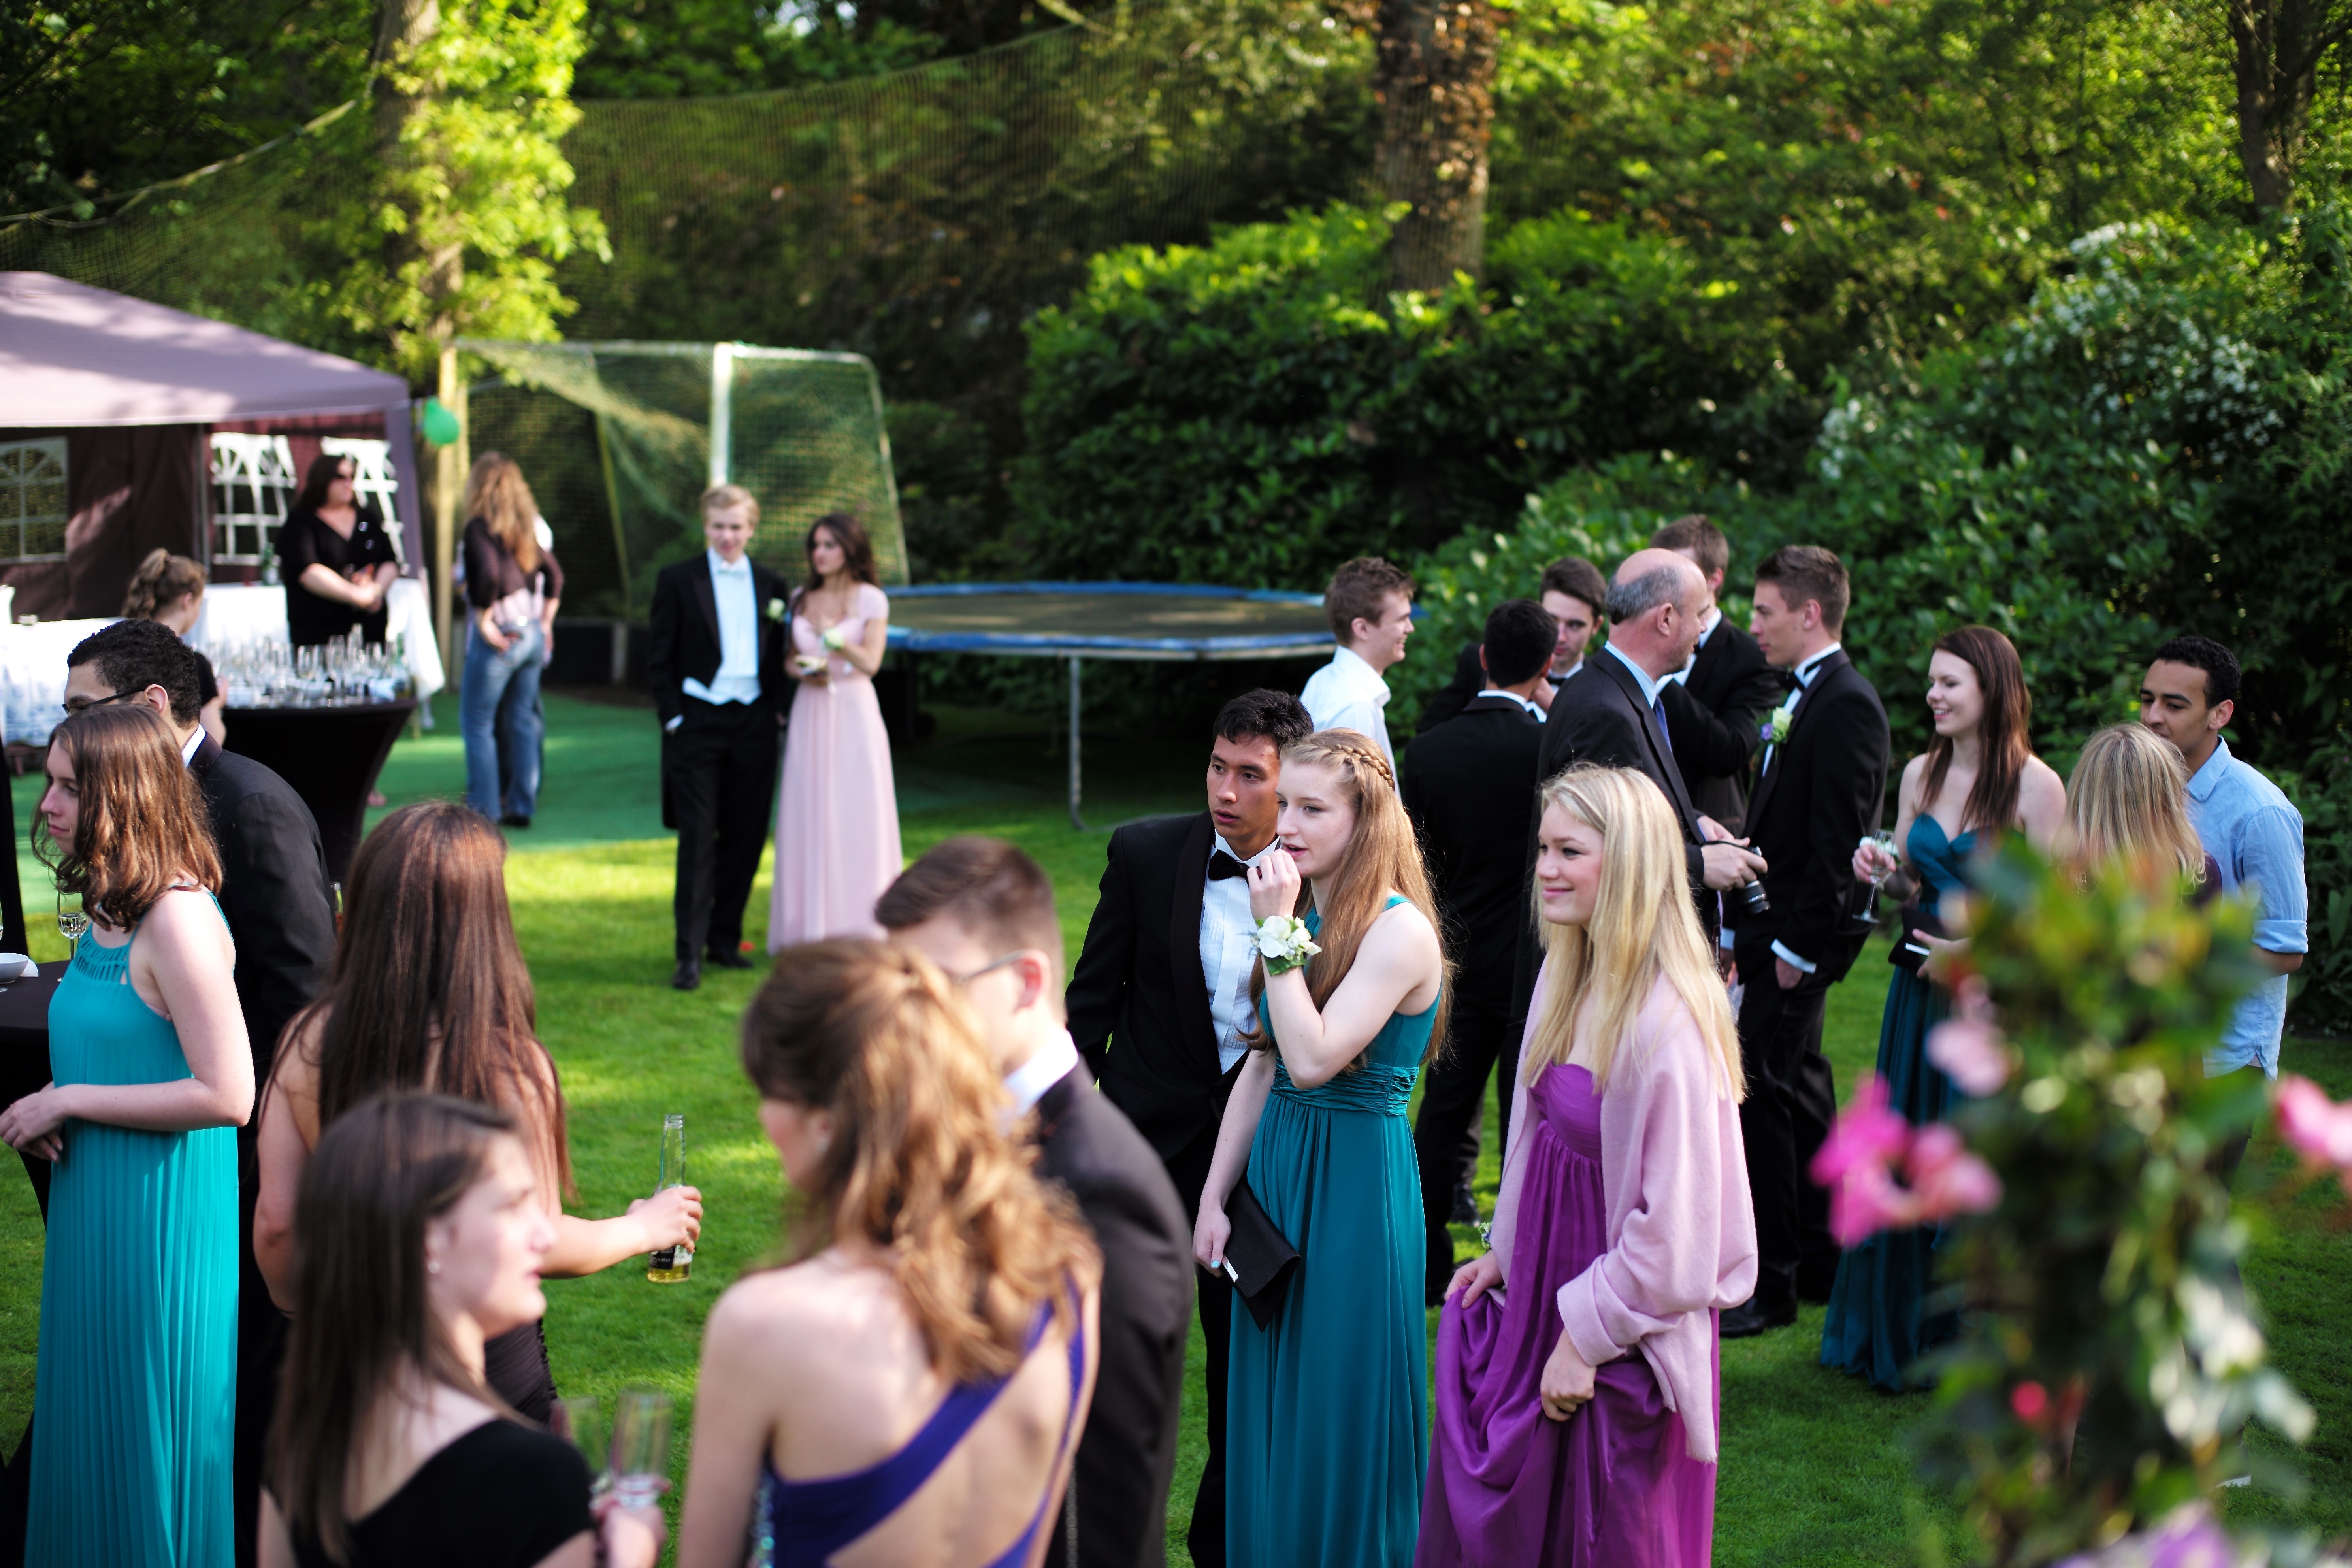
group, europe, portrait, spring, couple, garden, ash, wedding, bride, 2014, ceremony, holland, netherlands, m, 50mm, f14, party, event, highschool, leica, 240, summilux, wassenaar, prom, typ, quinceanera